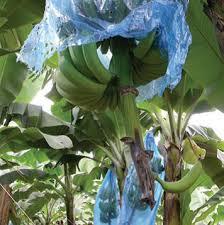
Kuna migomba mingi ya ndizi, karatasi za rangi ya samawati ambazo zimetumika kufunika ndizi. Matawi ya migomba hiyo  ni mingi na ni ya rangi ya kijani kibichi.